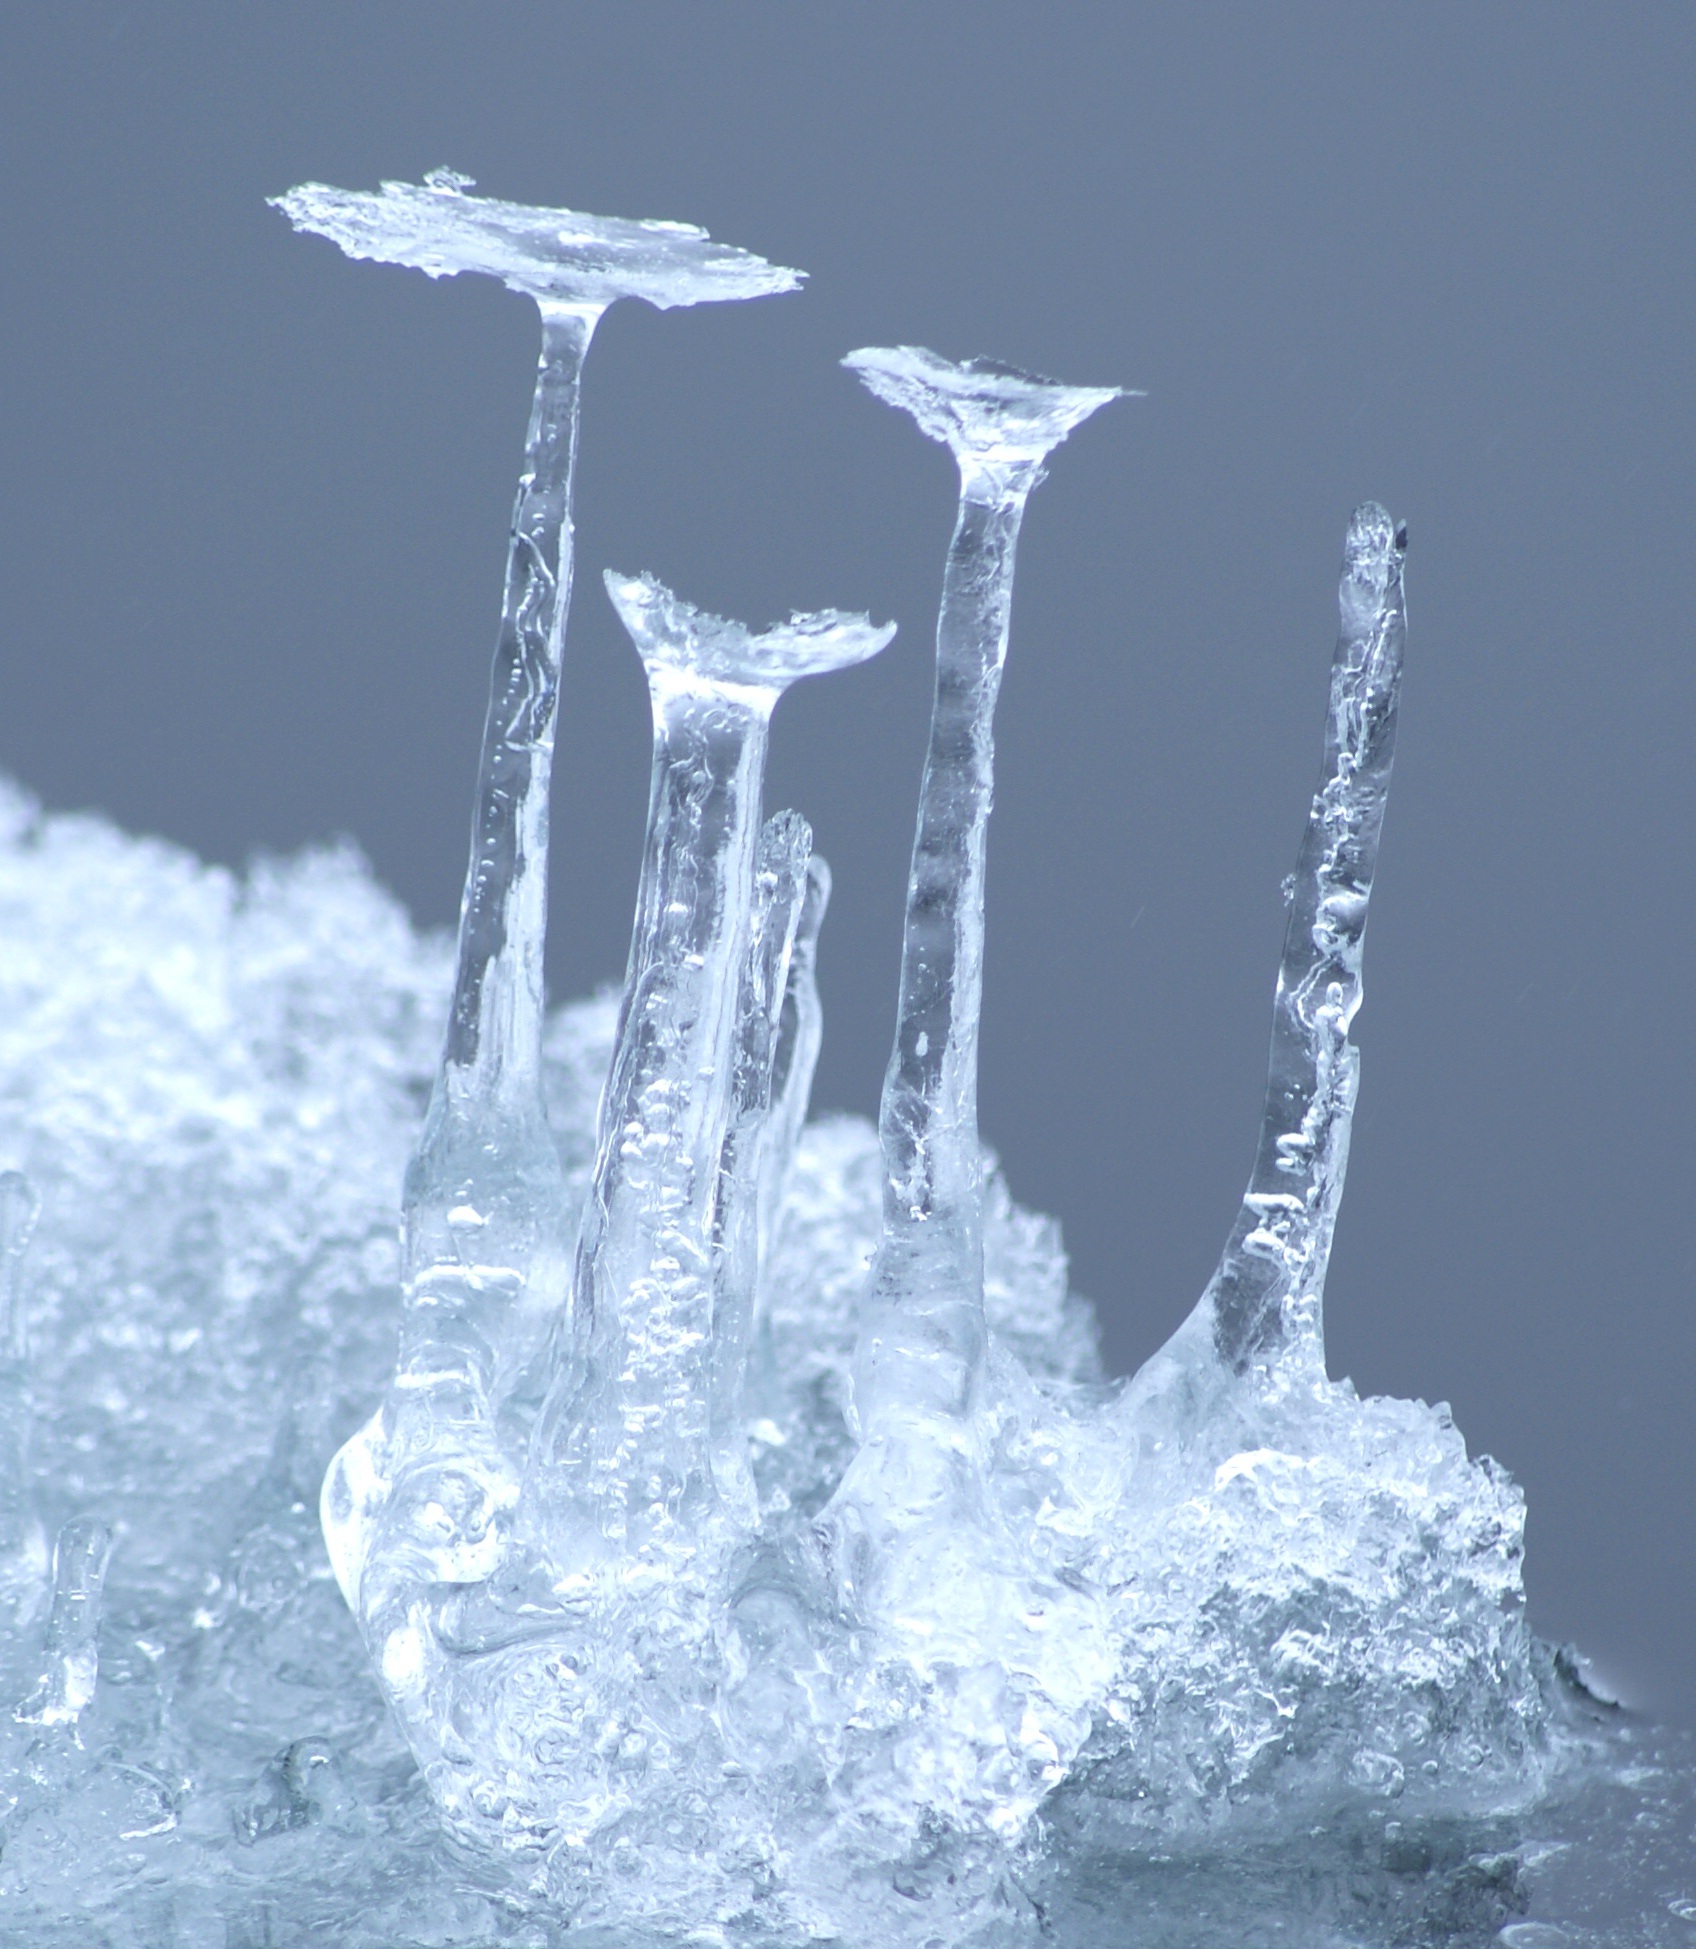
sea, water, nature, snow, cold, winter, frost, ice, freeze, frozen, icicle, melting, freezing